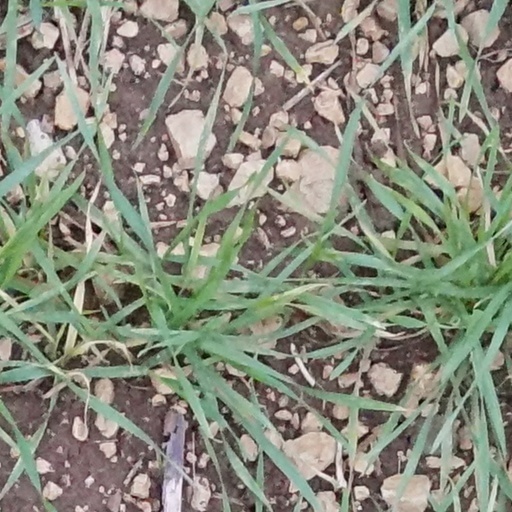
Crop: wheat